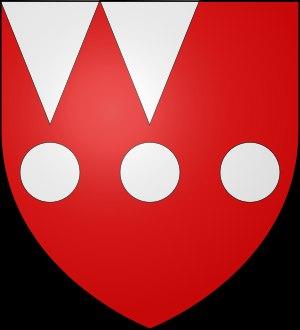
Le château de Namêche est un château érigé par François Moncheur à Namêche au XIXᵉ siècle.